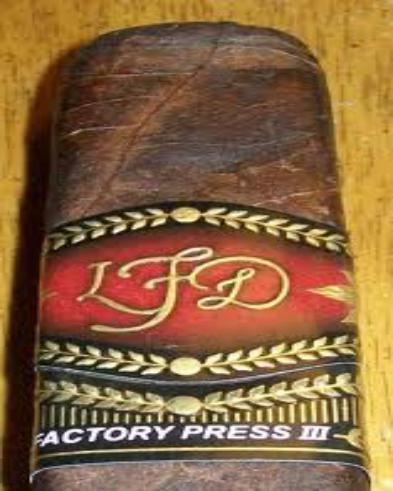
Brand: La Flor Dominicana
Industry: Necessities